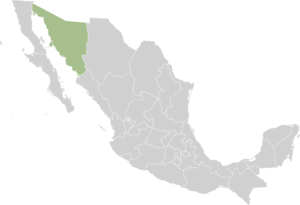
Sonora
Sonora
Sonora er en delstat i det nordvestlige Mexico. Mod øst deler den grænse med den mexicanske delstat Chihuahua, mod syd Sinaloa og mod nordvest Baja California. Mod nord deler Sonora grænse med Arizona i USA, mod vest ligger den Californiske Golf, også kendt som Cortezhavet.